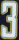
Number: 3